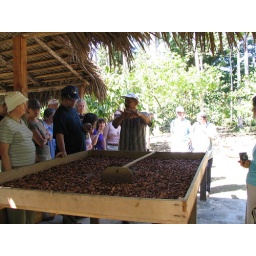
The box slides under the roof in case it rains.